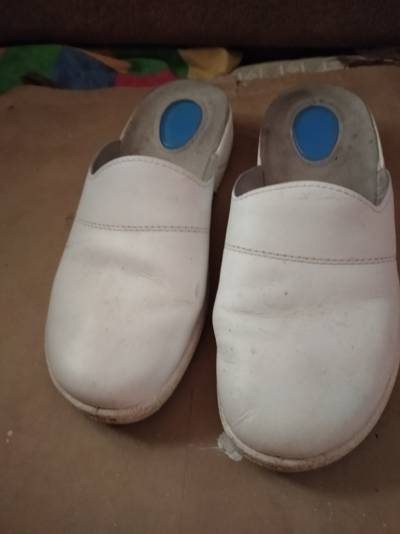
Waste category: shoes